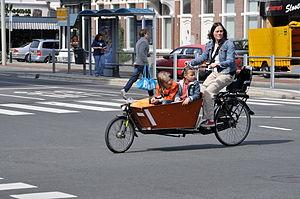
Le cyclisme urbain constitue la branche du cyclisme dévolue au transport urbain.
Le vélo cargo, vélo de fret ou cargo bike est un véhicule terrestre à deux ou trois roues dérivé de la bicyclette, destiné à transporter des charges plus importantes que sur un vélo classique.